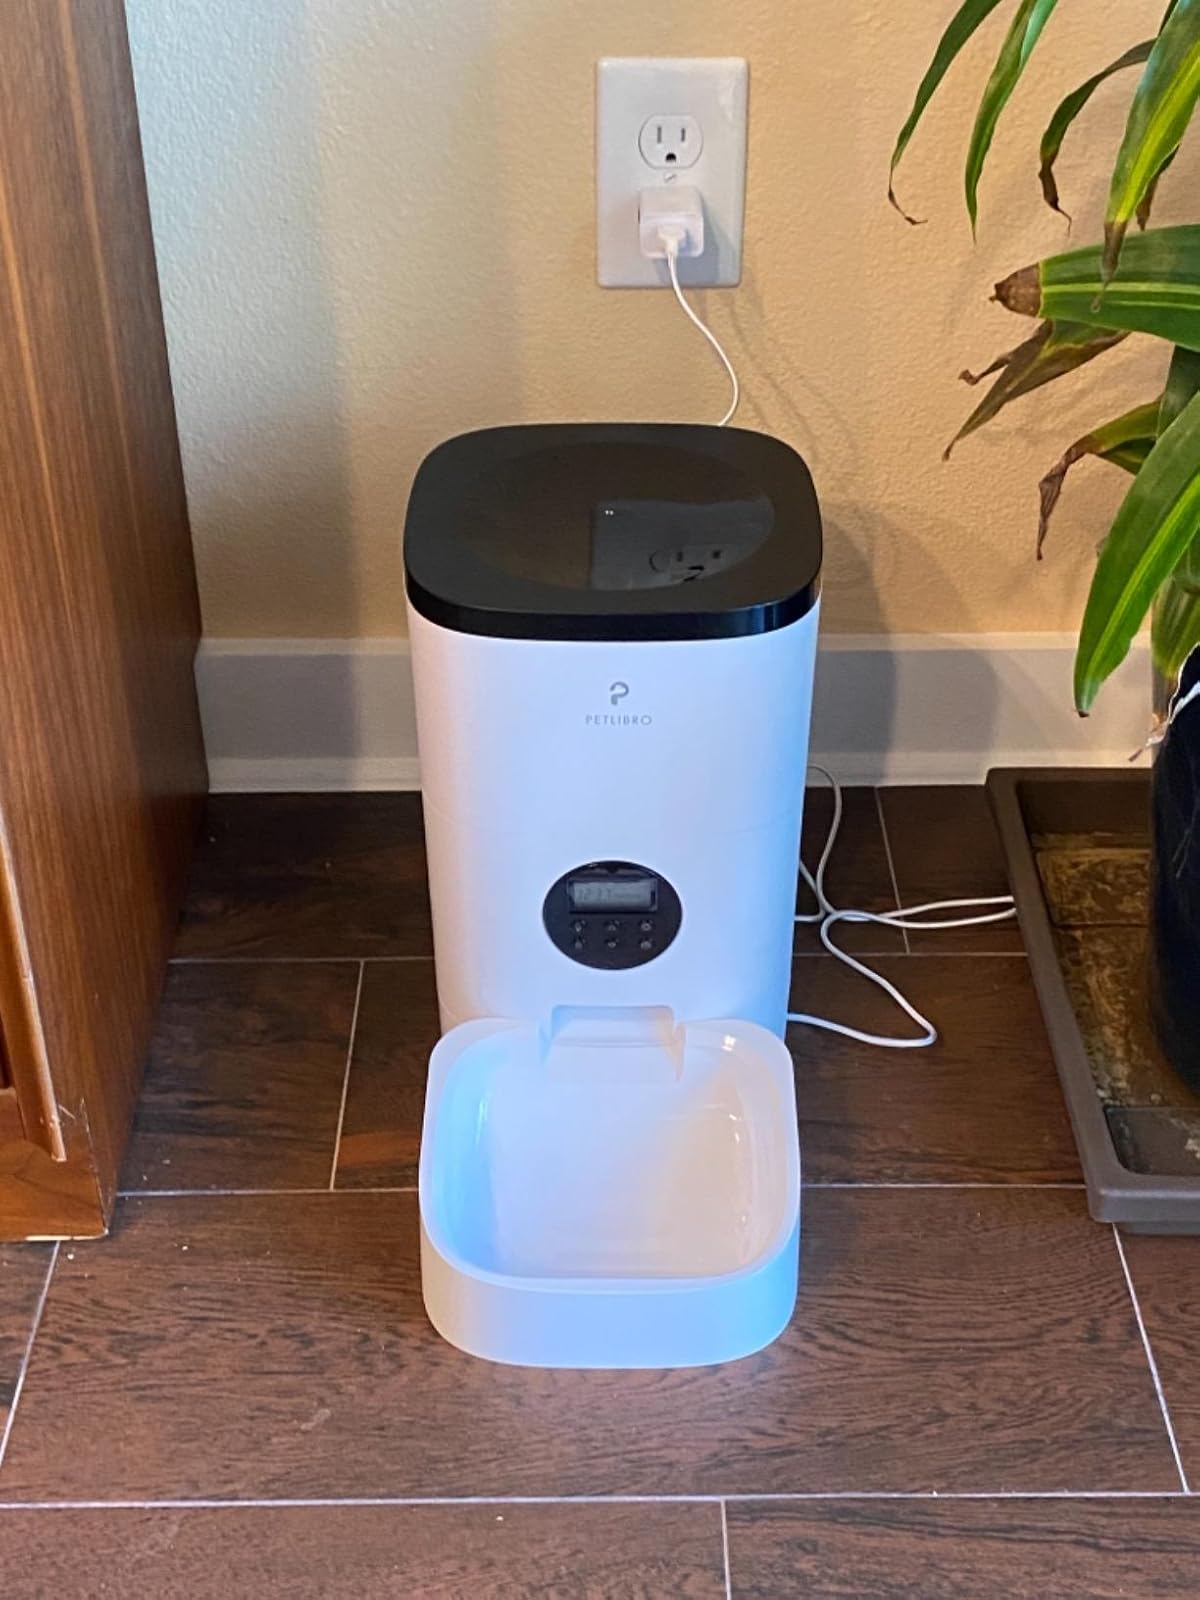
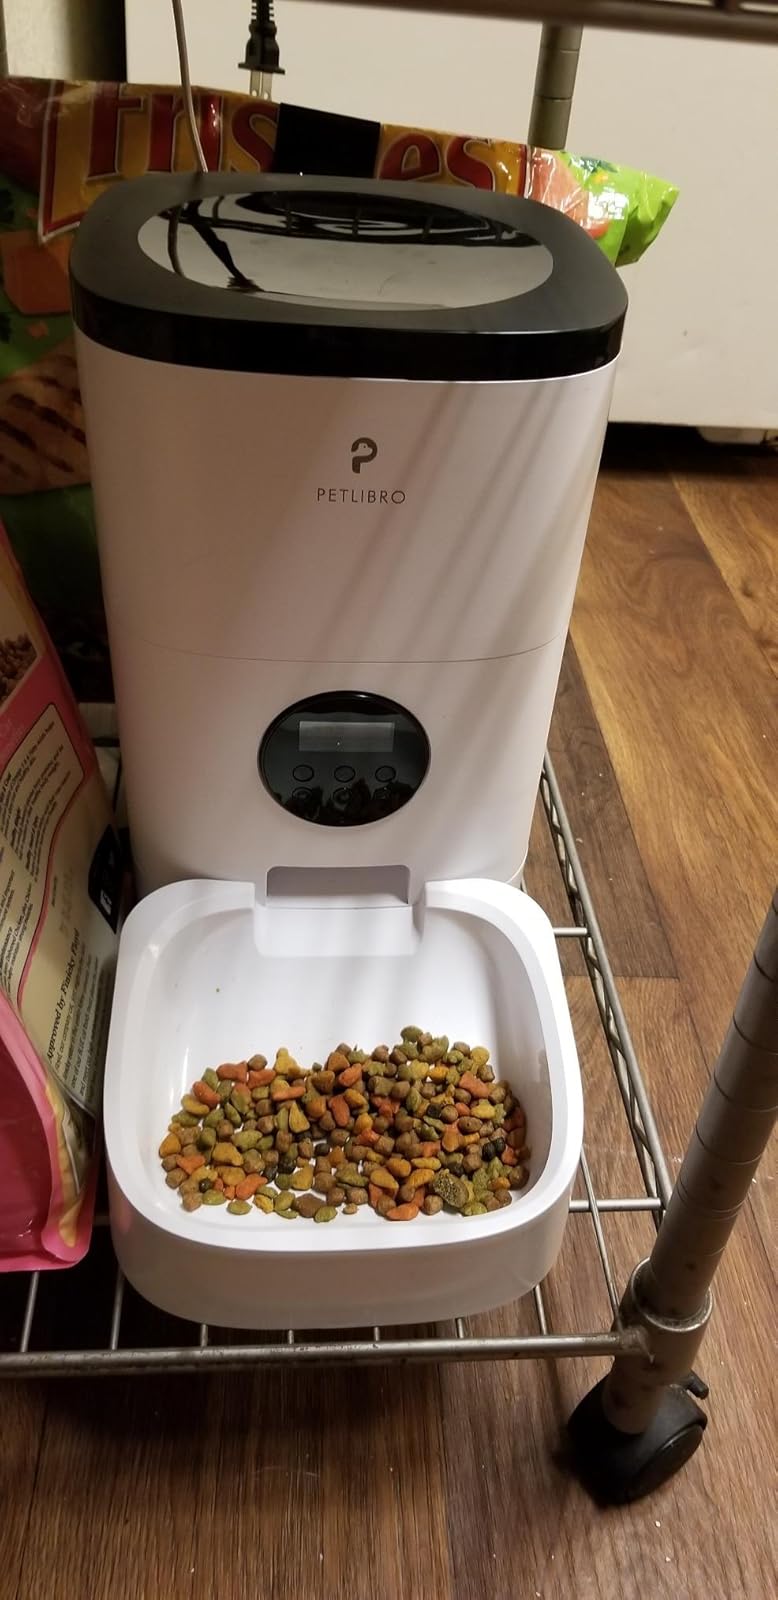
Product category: items_feeder
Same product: yes